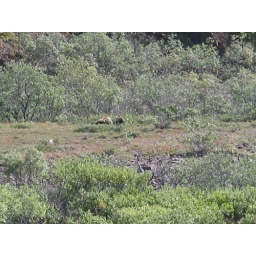
Back on the bus again, we saw some bears off in the distance.